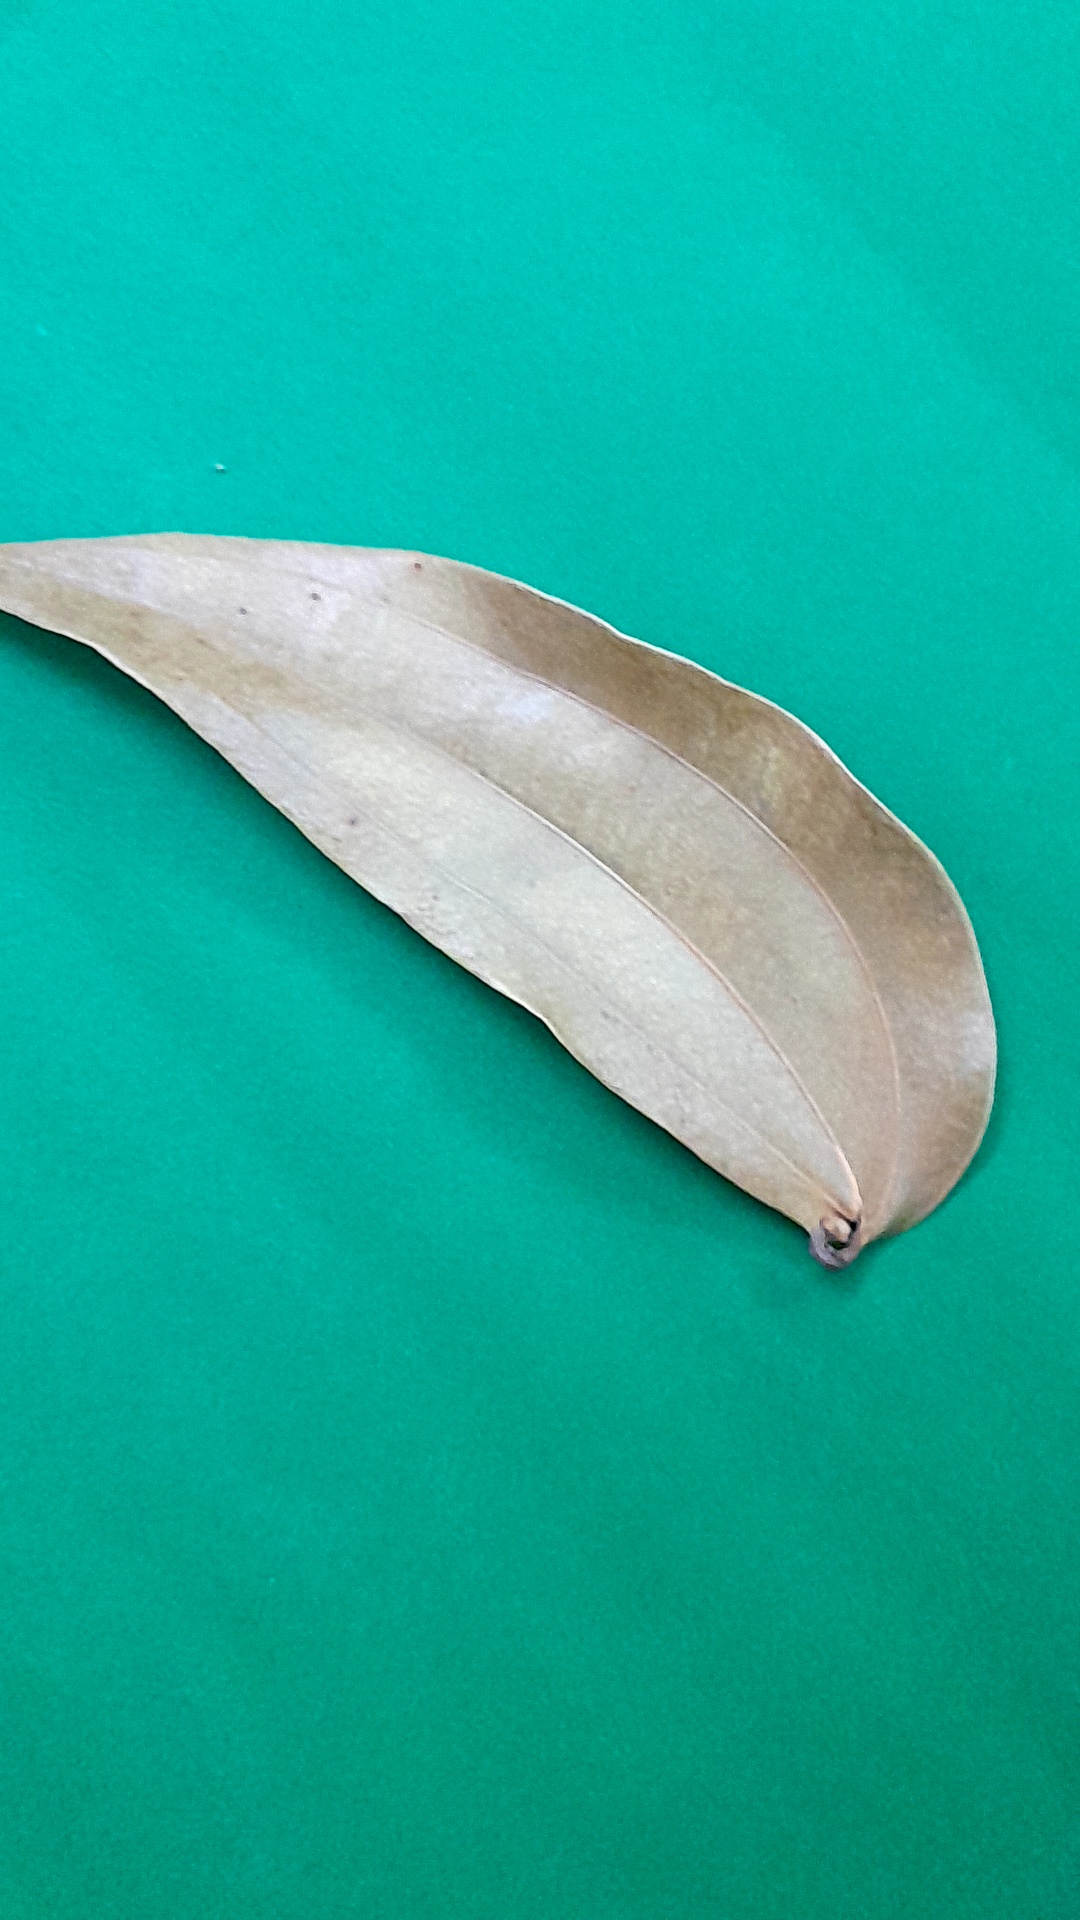
Label: Dry Leaf